Aeropark

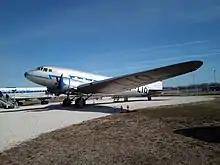
Li-2 HA-LIQ

Lisunov Li-2 played an important role in Hungarian aviation, as it was the first type of passenger aircraft operated by Maszovlet and then its successor Malév. HA-LIQ arrived in Hungary on March 27, 1952 where it was first owned by the Hungarian Air Force (1954-1957) then by Malév where it received a civilian registration mark but continued to use its green military livery. After 1958 Malév used it as a cargo aircraft. In 1964 Malév returned it to the army where it got its military registration number (206) back, and was used until 1974. Its total flight time is 3829 hours. After being written off, it was donated to the Transport Museum. It was restored in 1980 and stood in storage at Farkashegy Airport. It was moved to the aircraft museum in 1993. Its interior is completely restored, and can be visited during events.